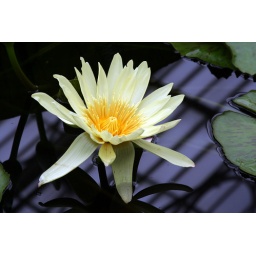
A yellow flower on a waterlily in the Waterlily House at Kew Gardens.